List of Nashville Sounds awards, All-Stars, and league leaders

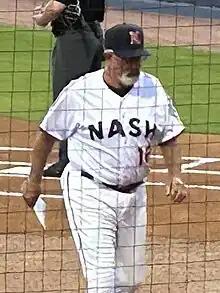
A man in a white baseball uniform with "NASH" written in navy letters across the chest, a red "16" below, and a navy cap with a red and white "N" on the front walking to the dugout

These players and team personnel have won International League year-end awards during the club's membership since 2021.